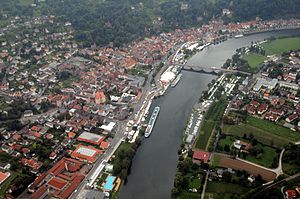
Miltenberg / Kultur og oplevelser
Luftfoto 2008
Miltenberg er administrationsby i Landkreis Miltenberg i Regierungsbezirk Unterfranken i den tyske delstat Bayern.